University of Caloocan City

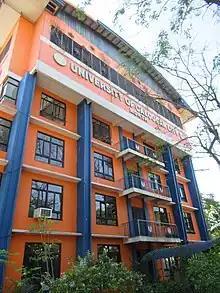
University of Caloocan City – Congressional Campus

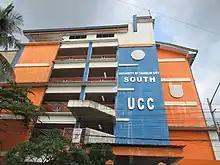
University of Caloocan City – South Campus

The University of Caloocan City was formed in 2004 out of Caloocan City Polytechnic College (CCPC), which started as a two-year course college in 1971 and offered four-year courses in 1975. Its first programs were Bachelor of Science degrees in Industrial Education (BSIE) and Business Technology (BSBT).